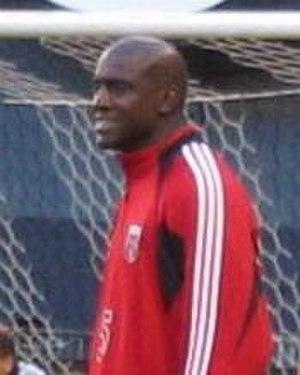
Ezra Hendrickson est un joueur international et un entraineur de football vincentais né le 16 janvier 1972 à Layou sur l'île de Saint-Vincent. Il réalise toute sa carrière aux États-Unis au poste de défenseur.